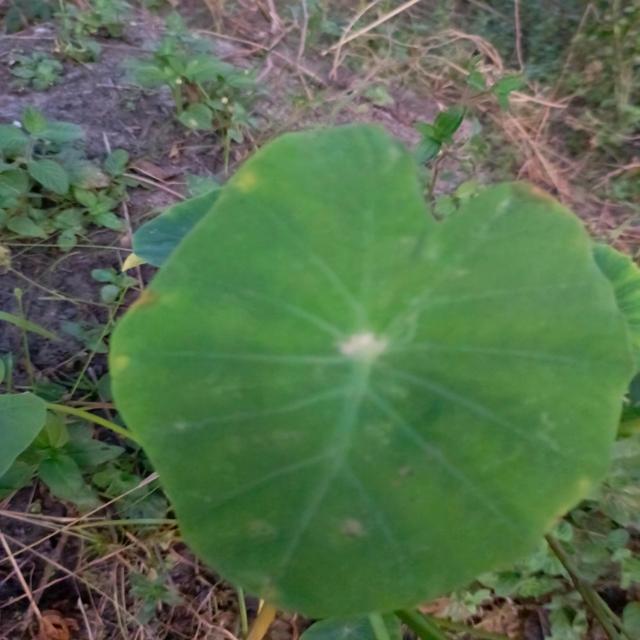
Label: Mid_Blight